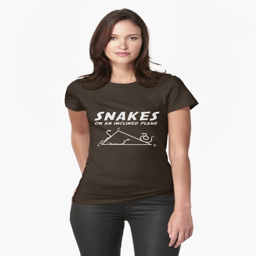
snakes on an inclined plane